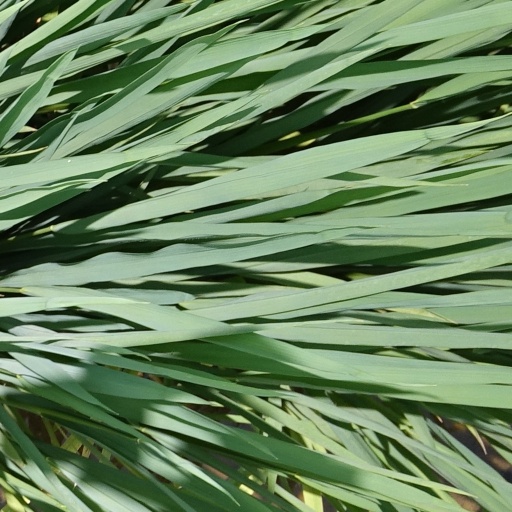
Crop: rice